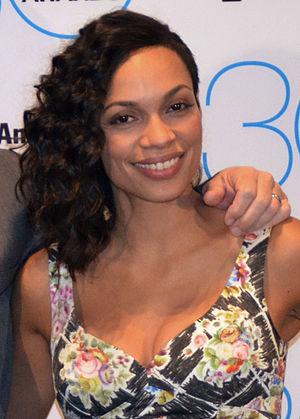
Rosario Dawson est une actrice américaine, née le 9 mai 1979 à New York.